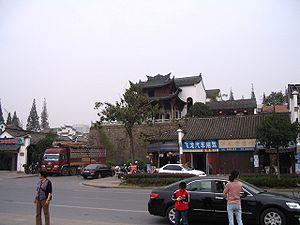
Jinhua est une ville-préfecture du centre de la province du Zhejiang en Chine.